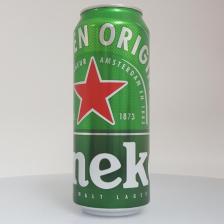
Label: cans